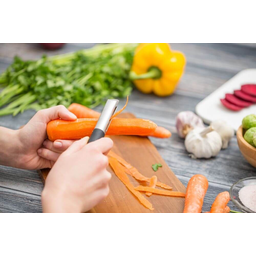
Label: trash